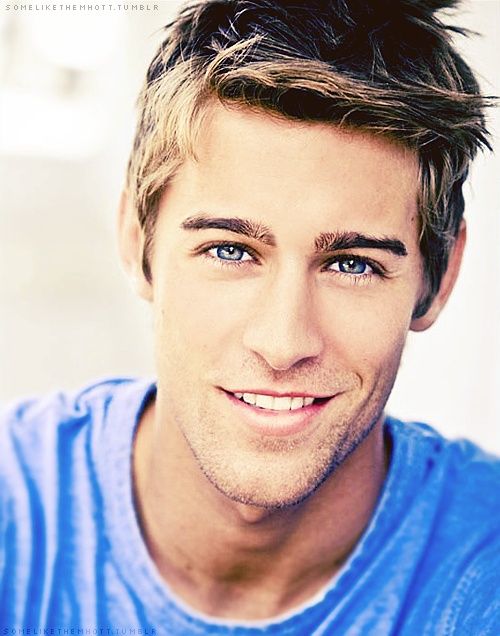
Gender: men